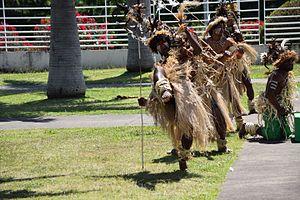
festival waan-dance performance à l'université de Nouvelle-Calédonie (septembre 2010)
La danse calédonienne fait partie de la culture traditionnelle de Nouvelle-Calédonie.
La Nouvelle-Calédonie est une collectivité française composée d'un ensemble d'îles et d'archipels d'Océanie, situés en mer de Corail et dans l'océan Pacifique Sud. L'île principale est la Grande Terre, longue de 400 km et comptant 64 km en sa plus grande largeur.
Le peuple kanak est un peuple autochtone mélanésien français de Nouvelle-Calédonie dans le Pacifique Sud. Il constitue la population majoritaire de la province Nord et de la province des îles Loyauté.